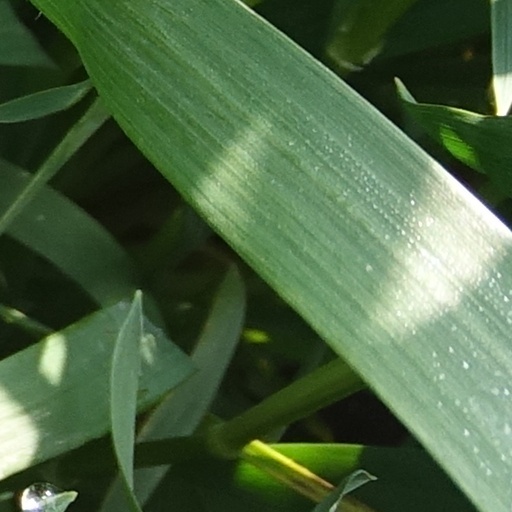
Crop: wheat